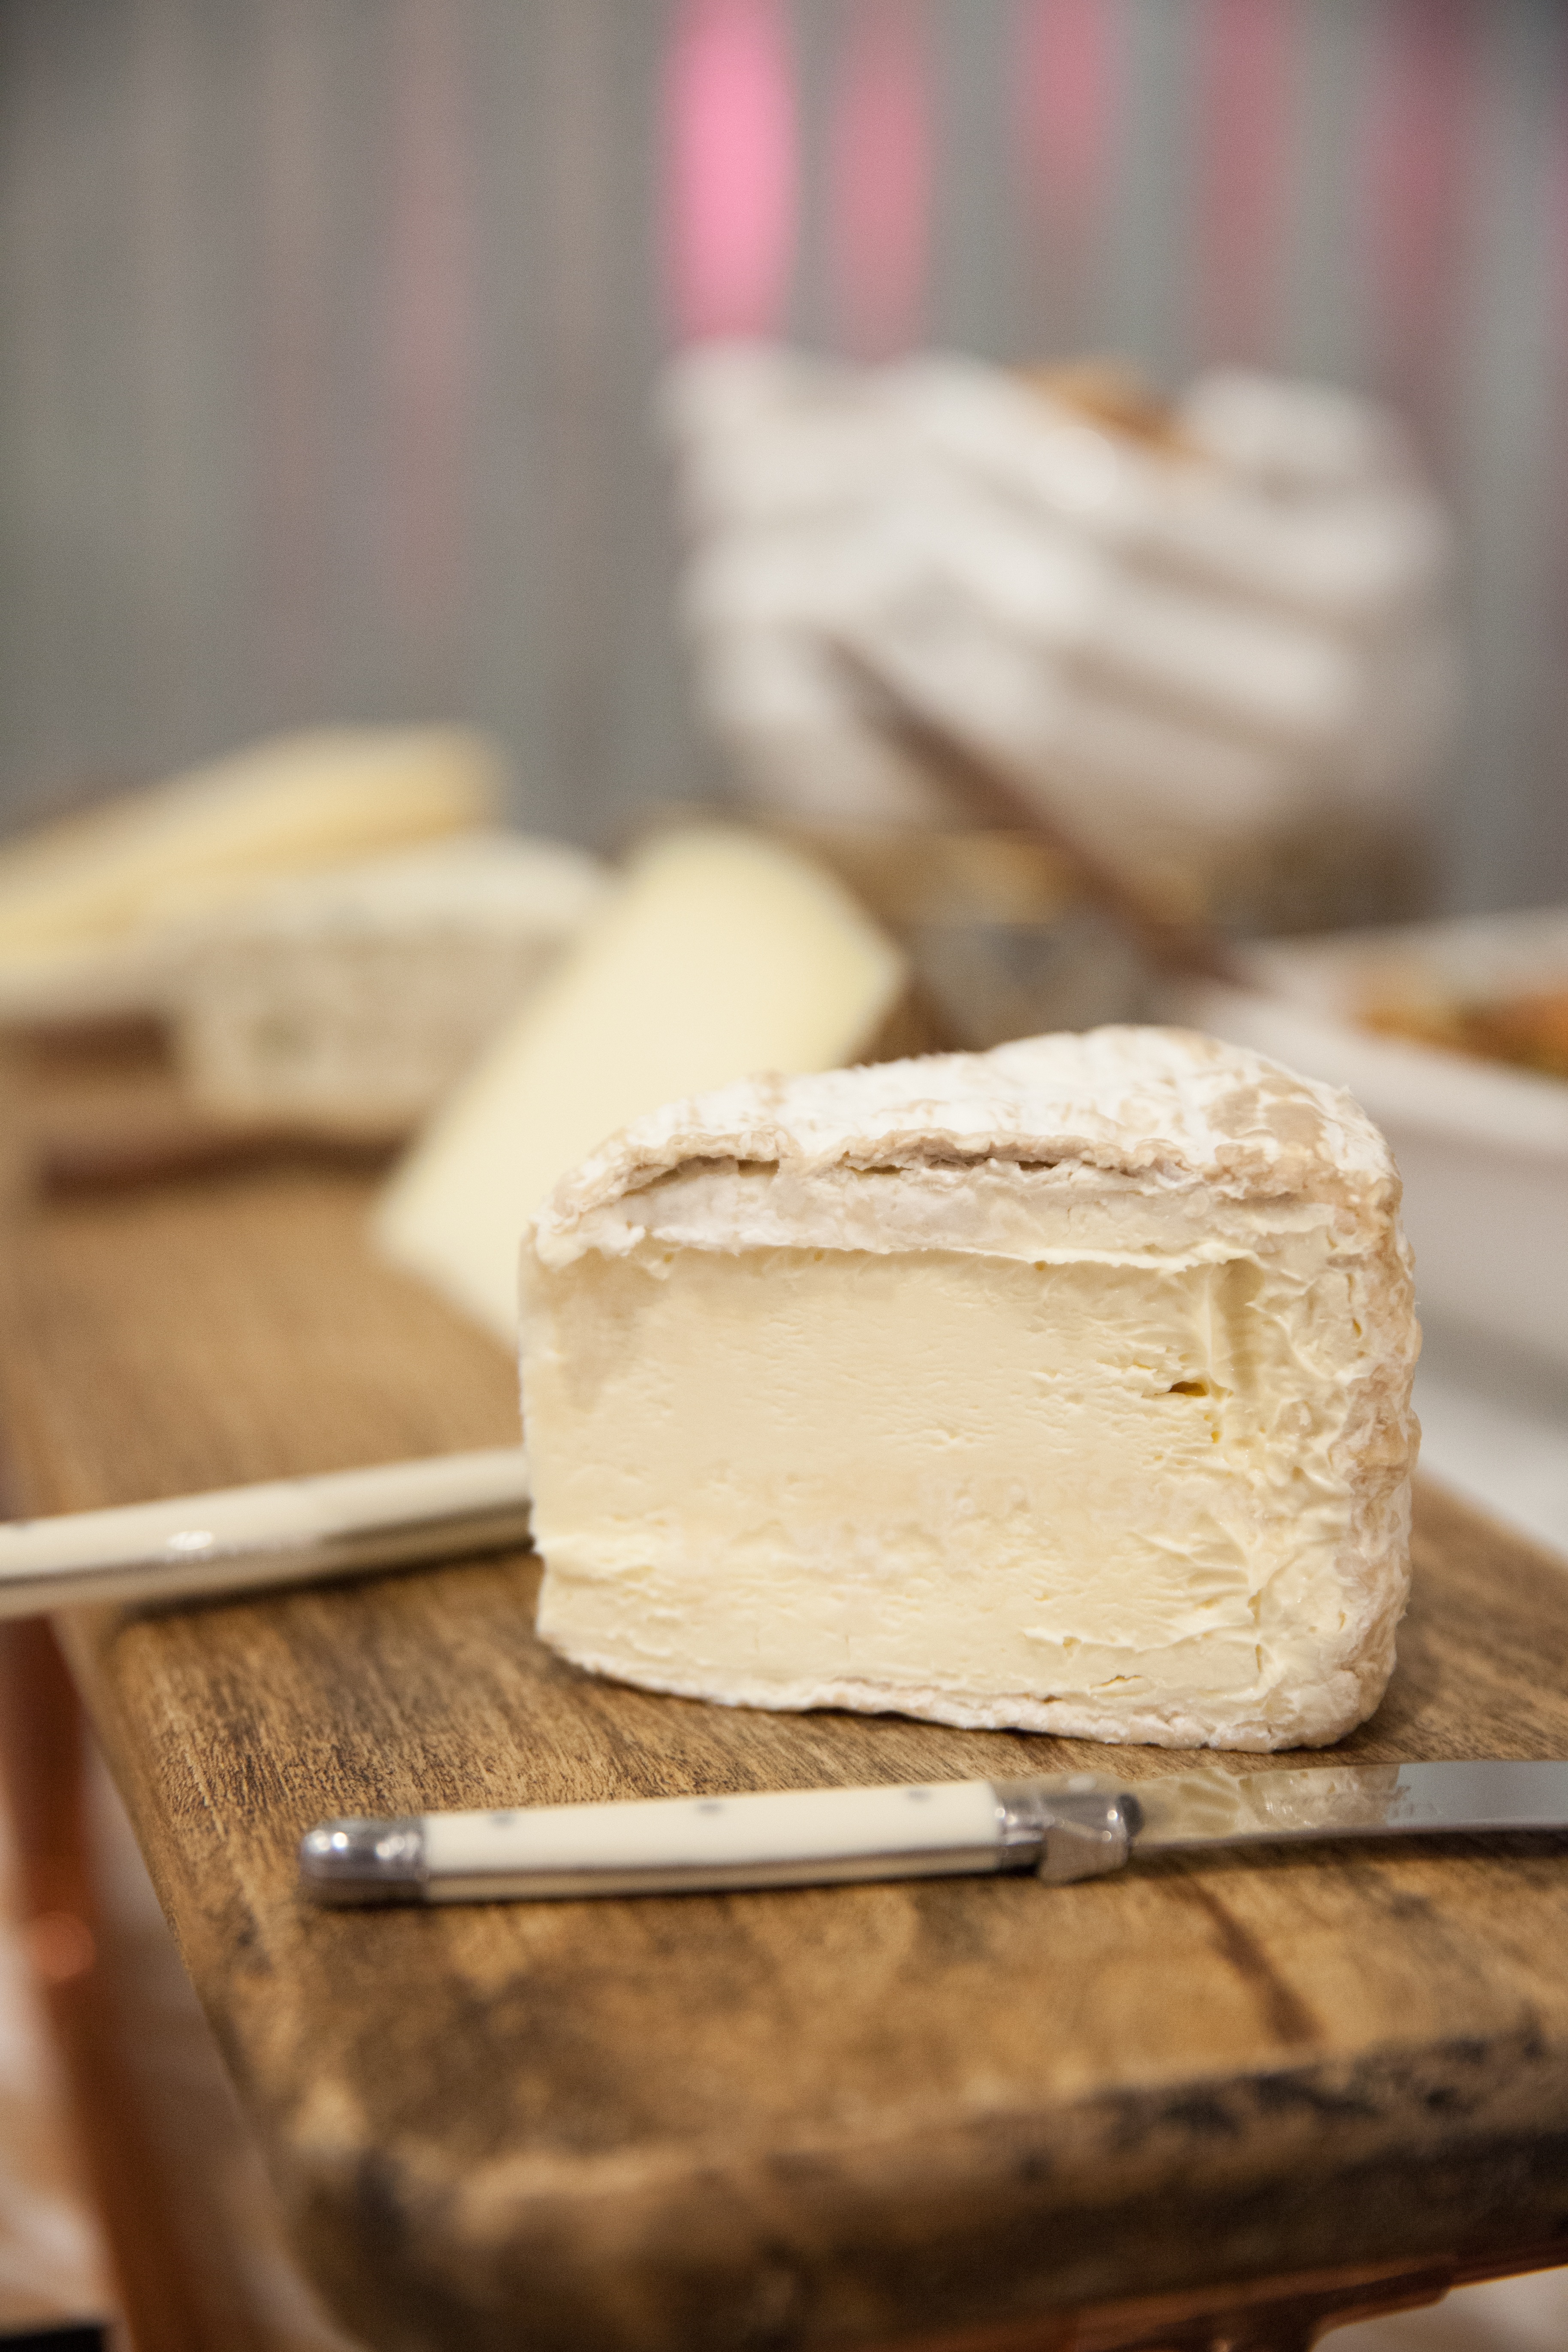
food, produce, breakfast, baking, snack, dessert, dairy product, cheese, icing, spread, flavor, appetizer, buttercream